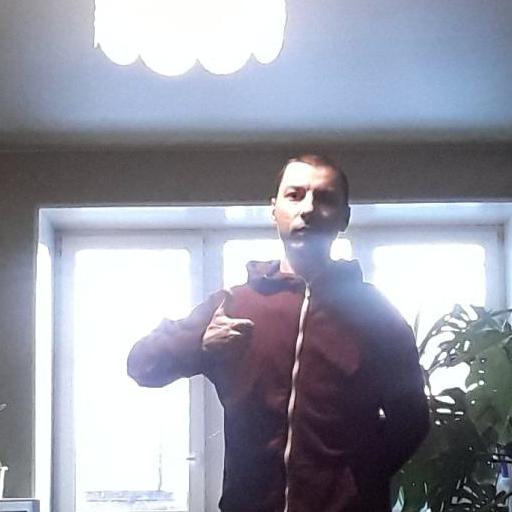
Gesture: like